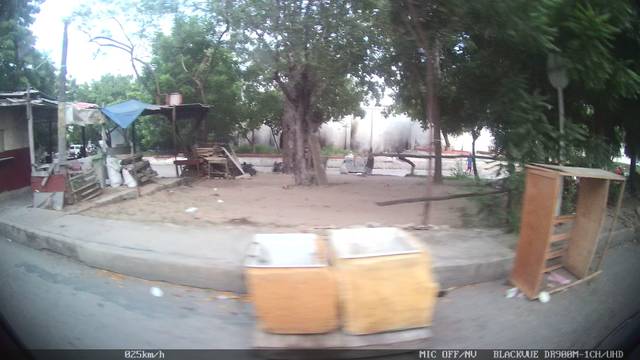
Region: Colombia
Coordinates: 10.98, -74.79